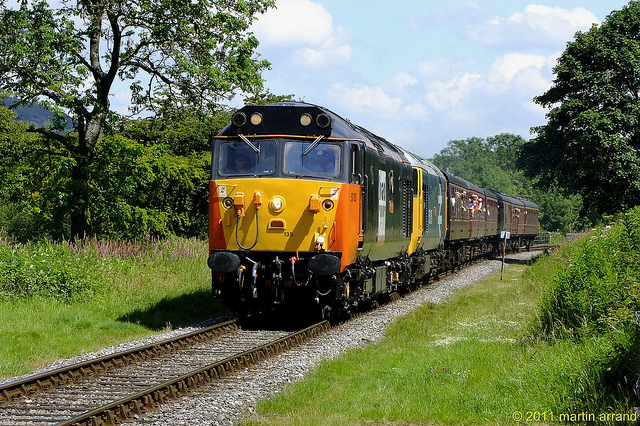
user: Given an image and a question. Answer the question in a short answer. Question: What does this type of train transport? Short Answer:
assistant: passenger